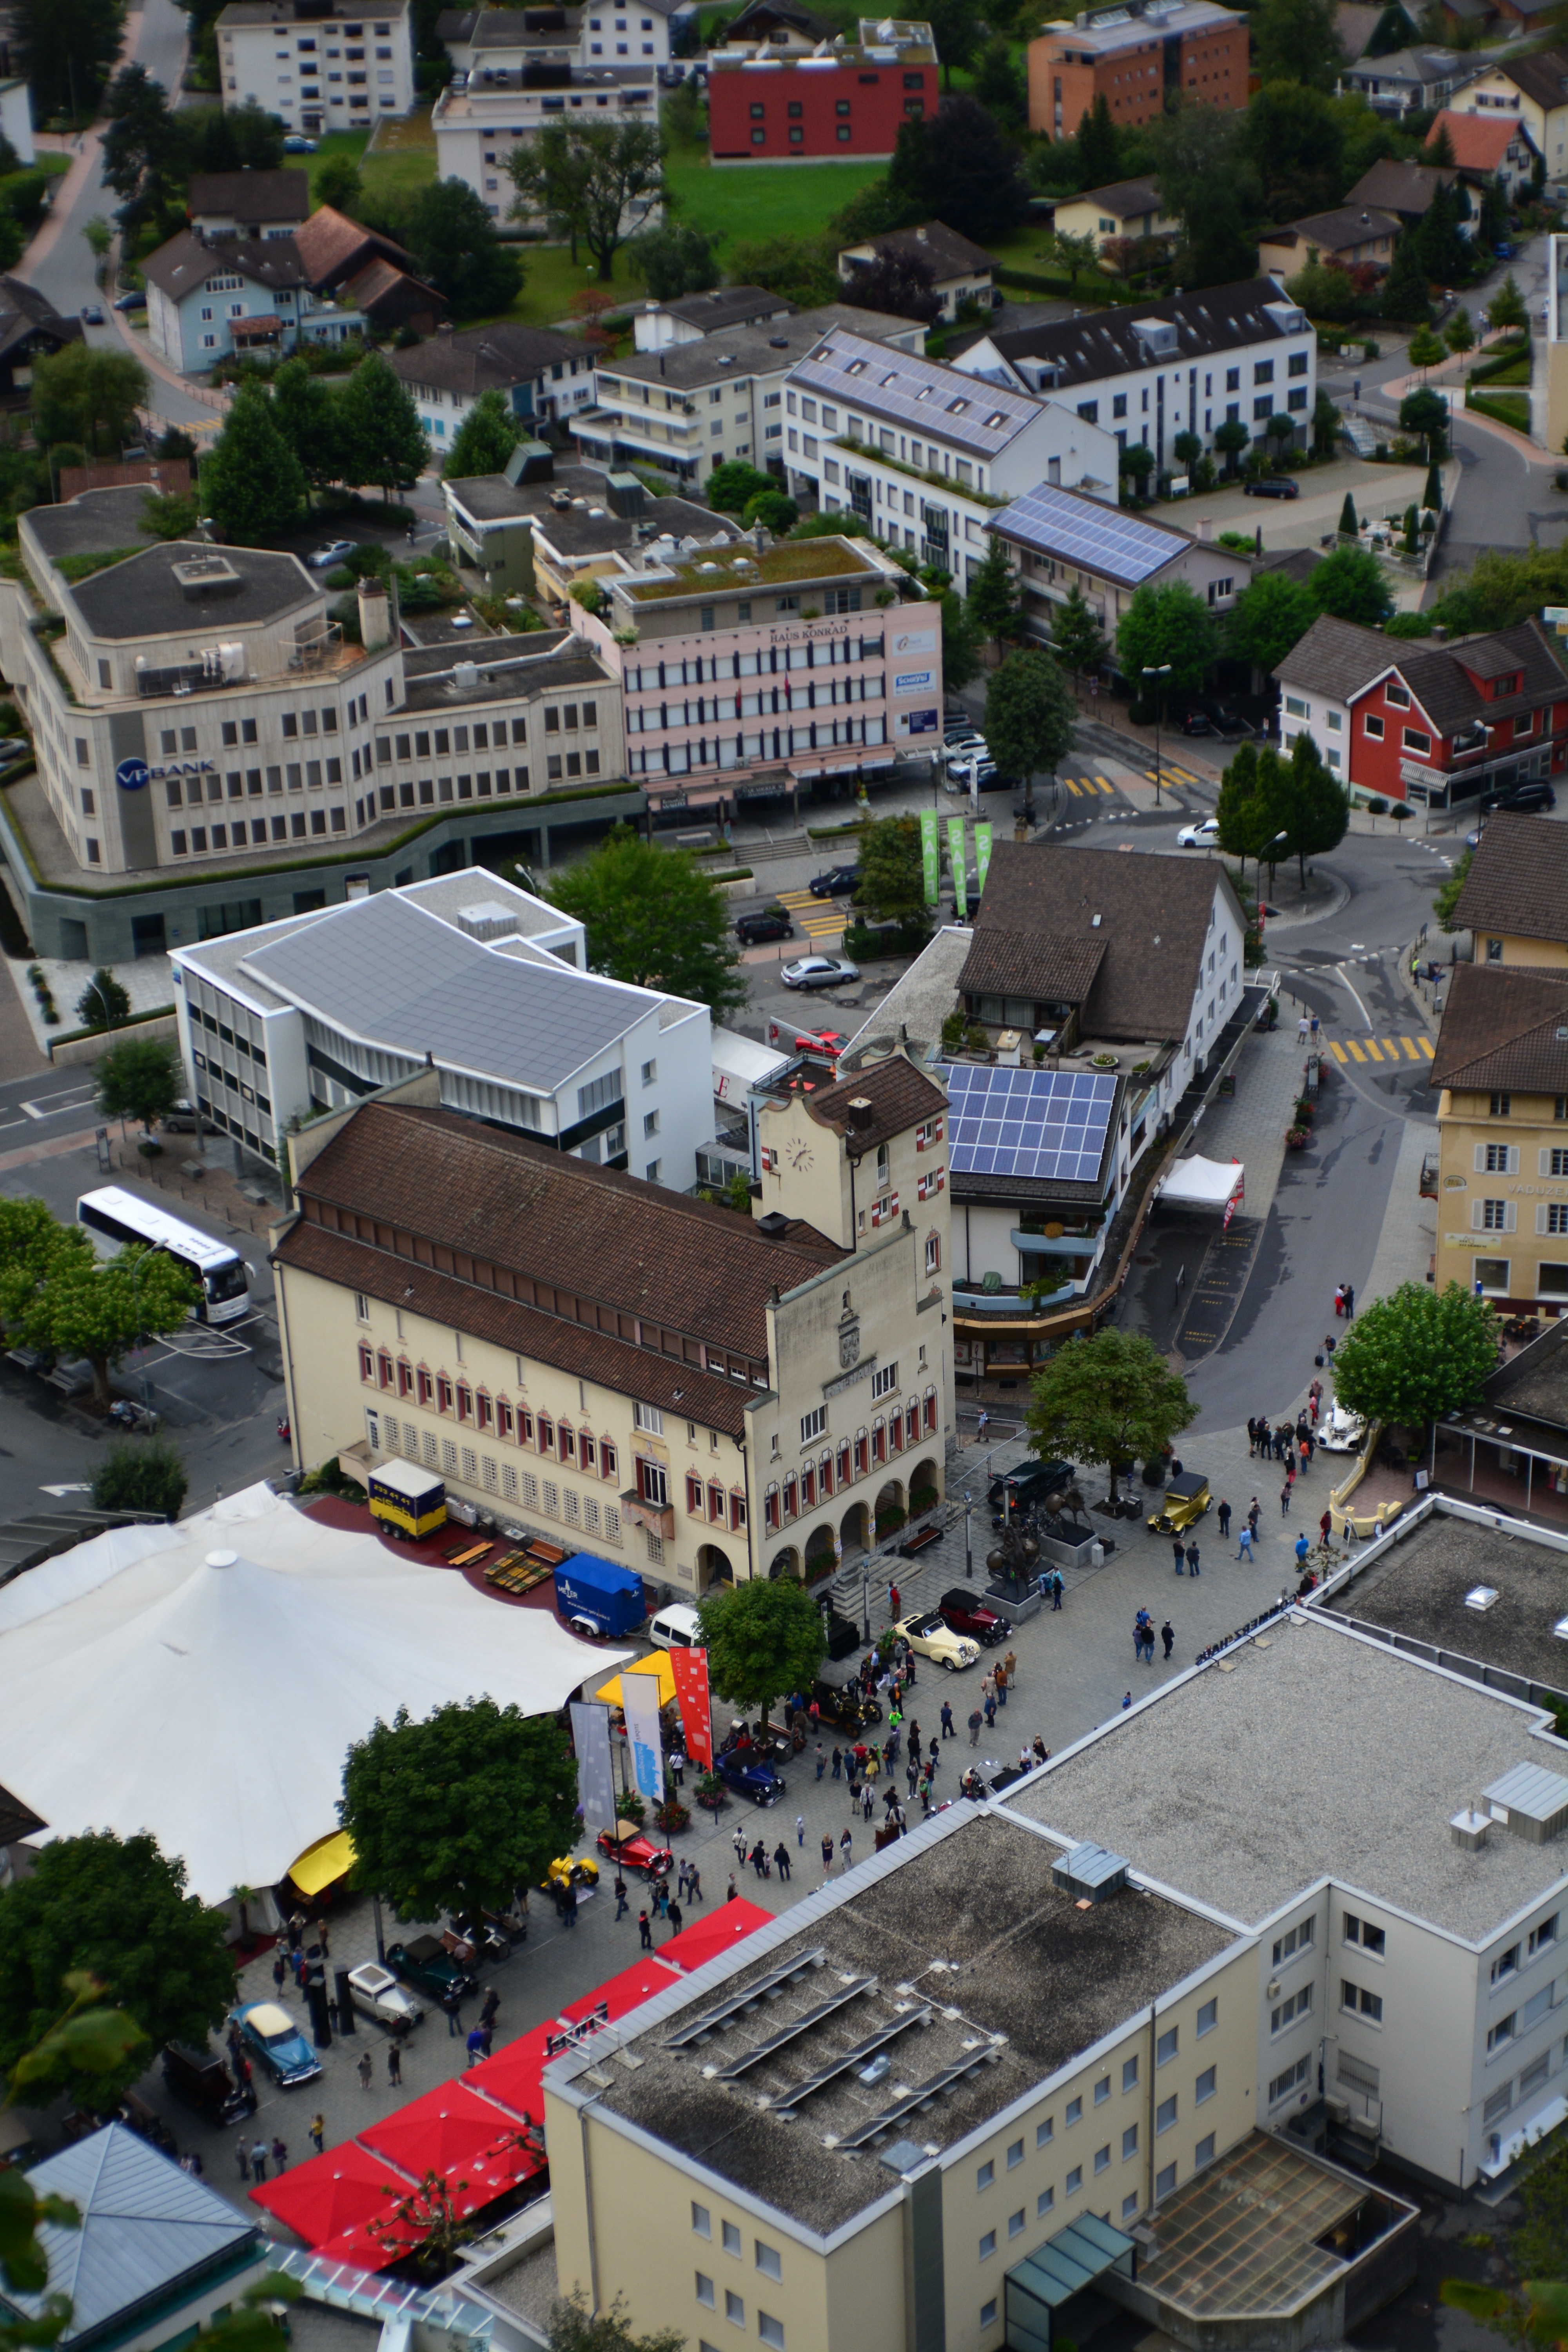
street, town, city, cityscape, downtown, village, suburb, buildings, town square, neighbourhood, bird's eye view, aerial photography, urban area, residential area, human settlement, metropolitan area, liechtenstein